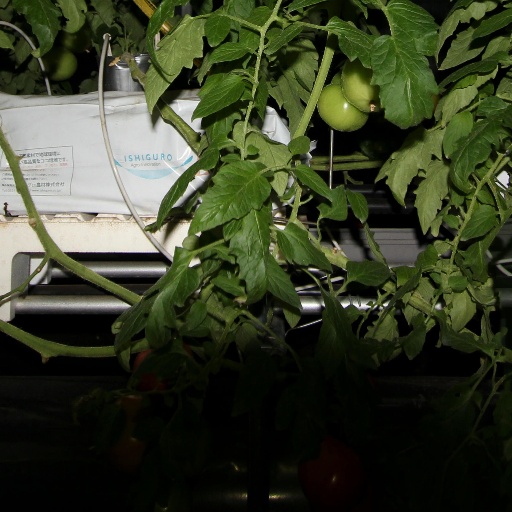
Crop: tomato